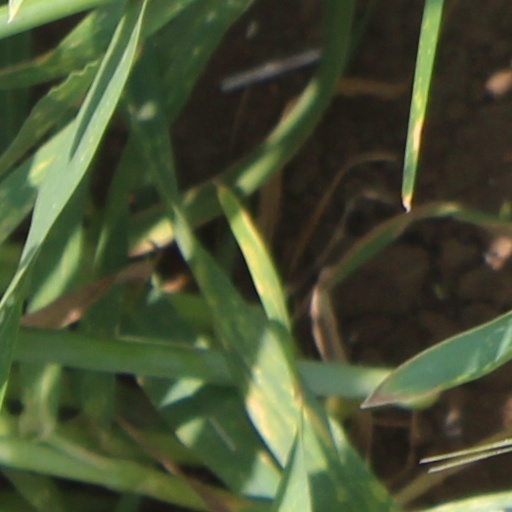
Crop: wheat